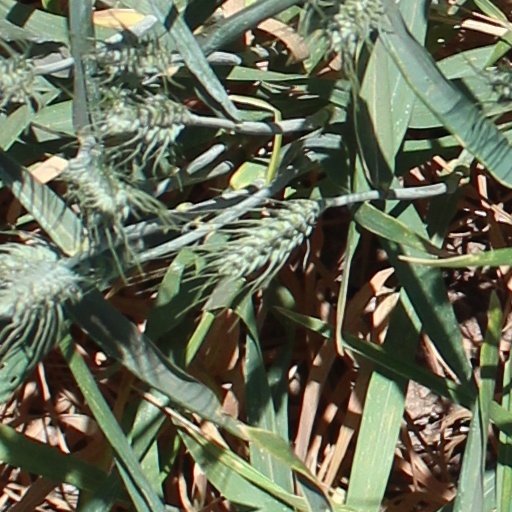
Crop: wheat